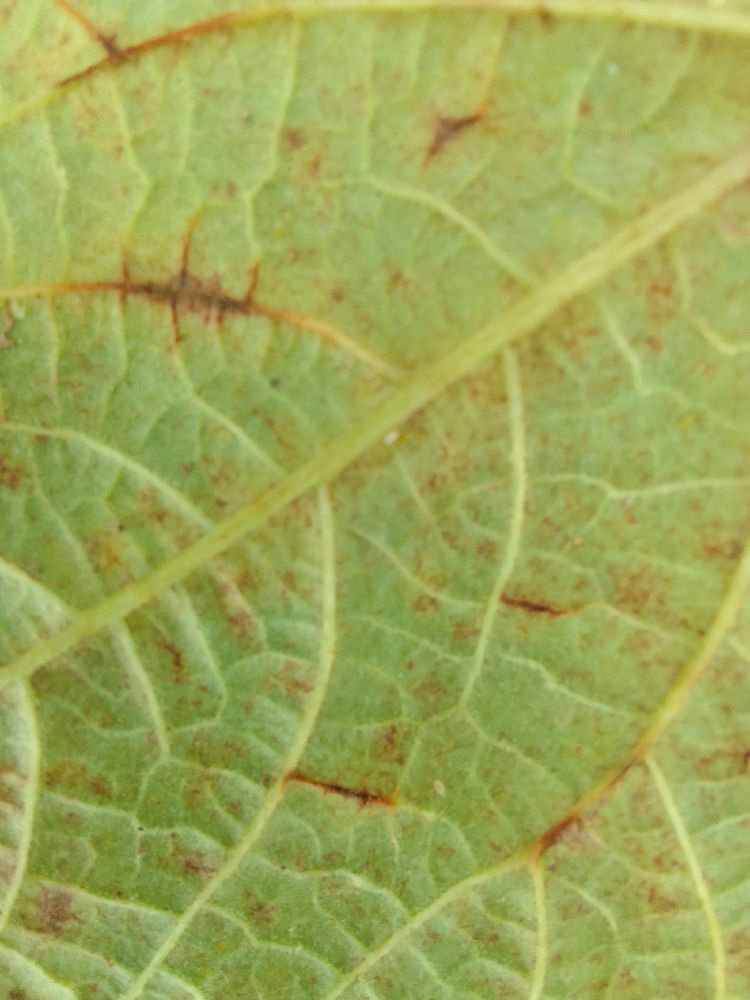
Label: anthracnose